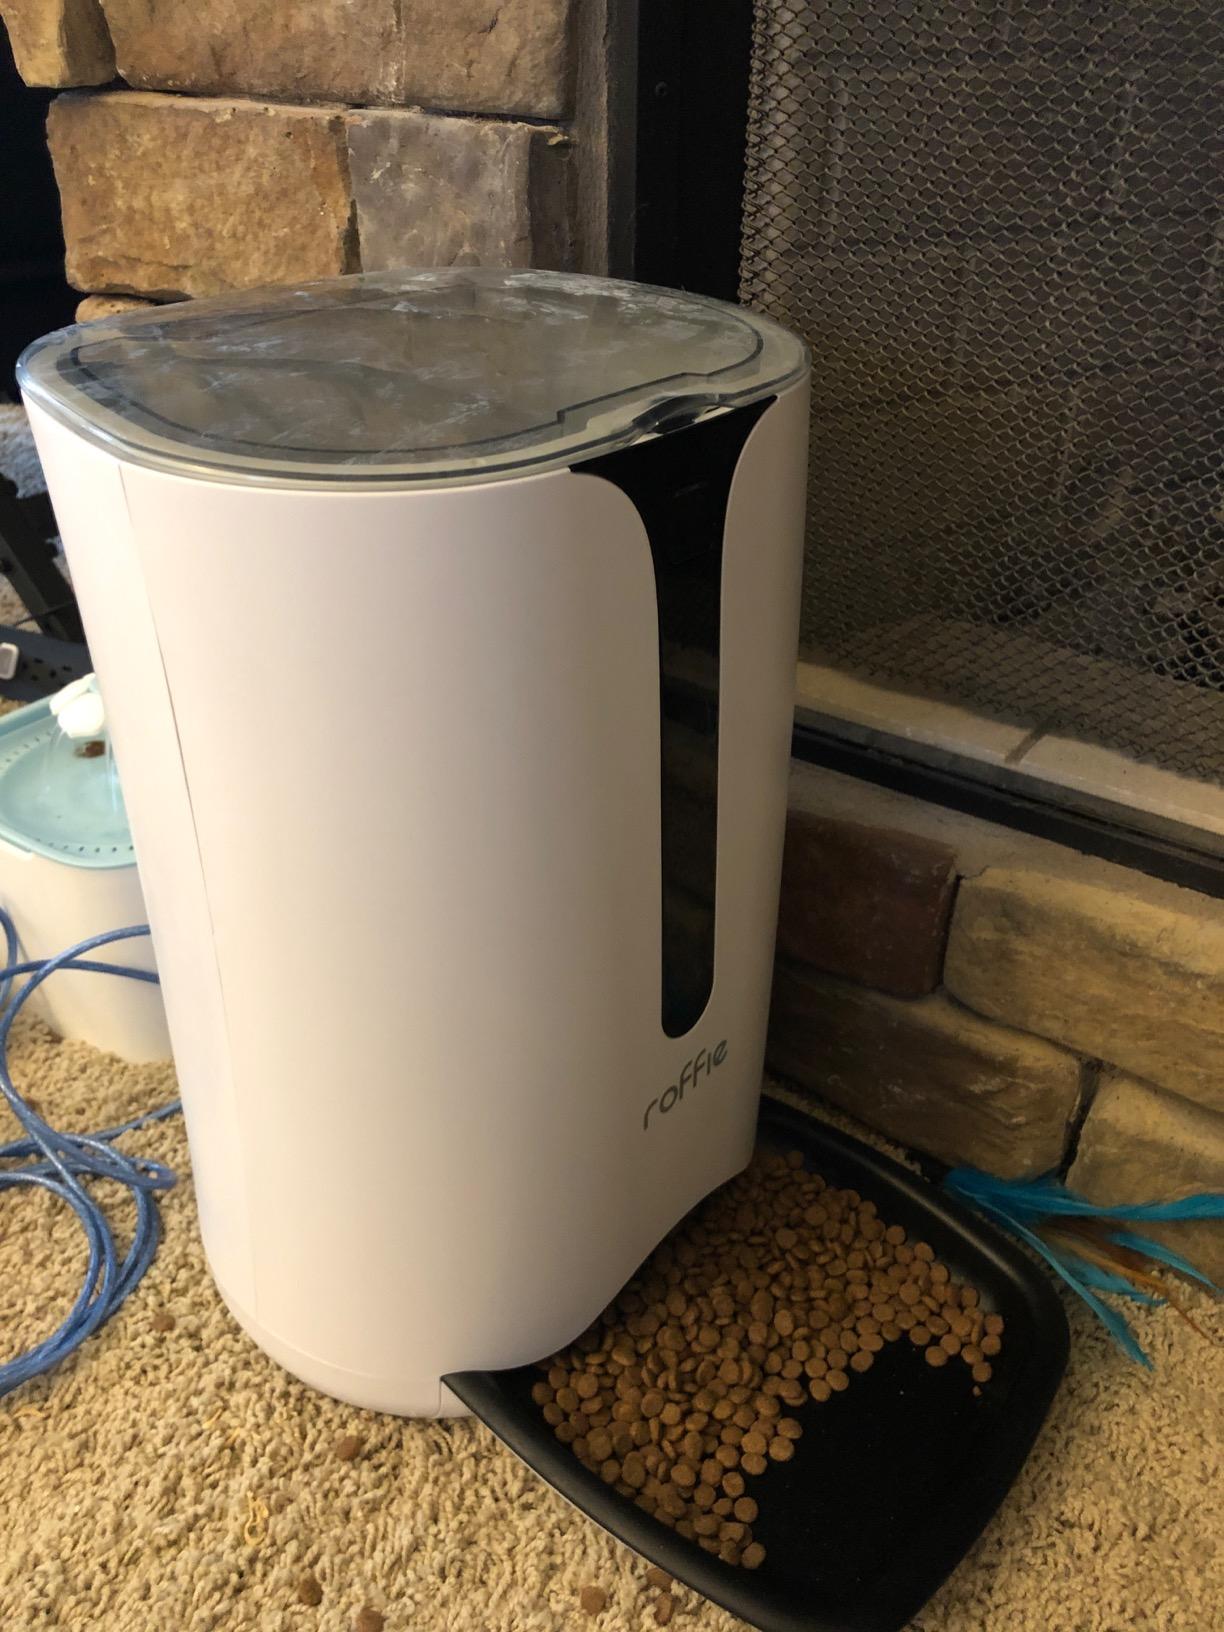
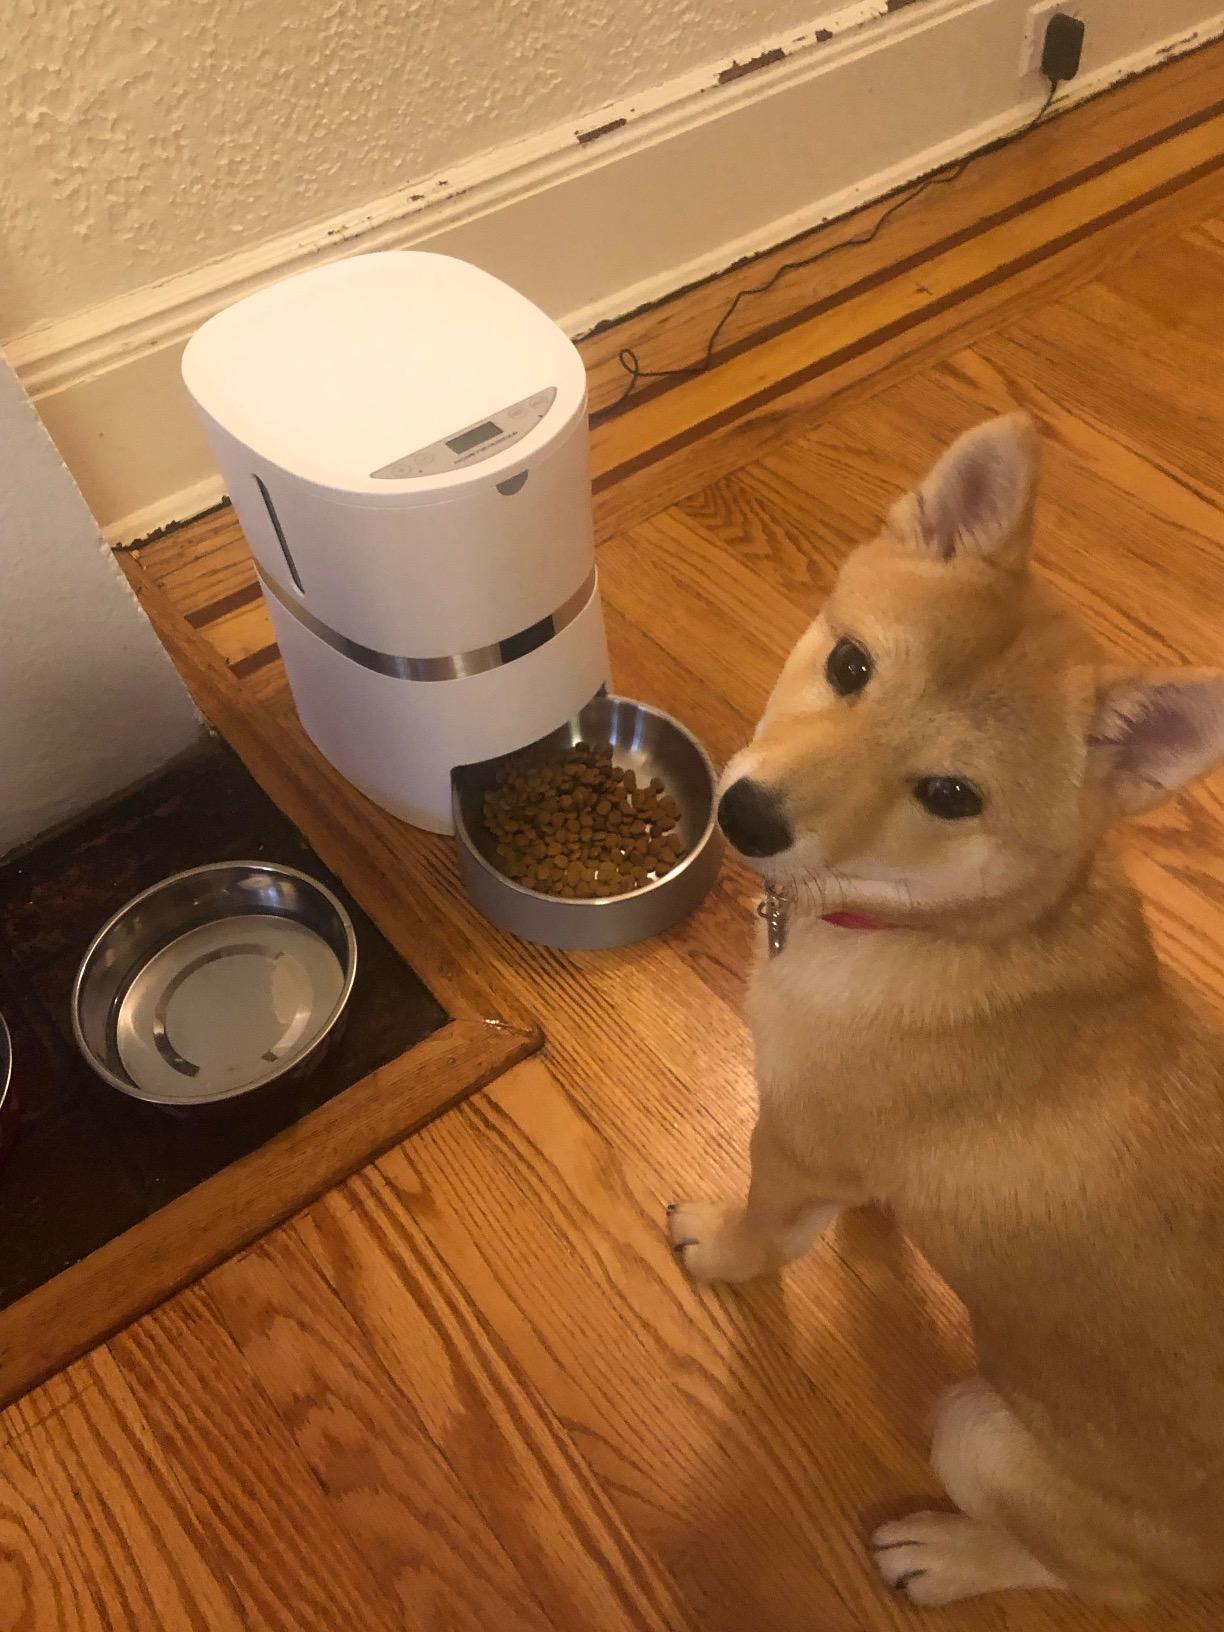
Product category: items_feeder
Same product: no